Rochester, Michigan

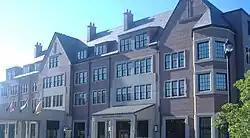
The Royal Park Hotel opened in September 2004.

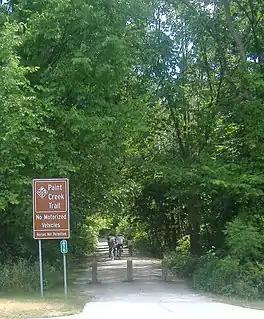
The Paint Creek Trail of connects the Rochester area to the Lake Orion, Michigan area.

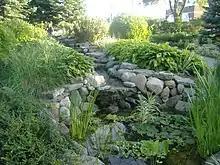
Rotary Gateway Park in Rochester, Michigan.

Rochester has a vibrant downtown shopping district. The Farmer's Market takes place every Saturday, May through October. It features fresh produce, flowers, handmade goods and other products from Michigan.